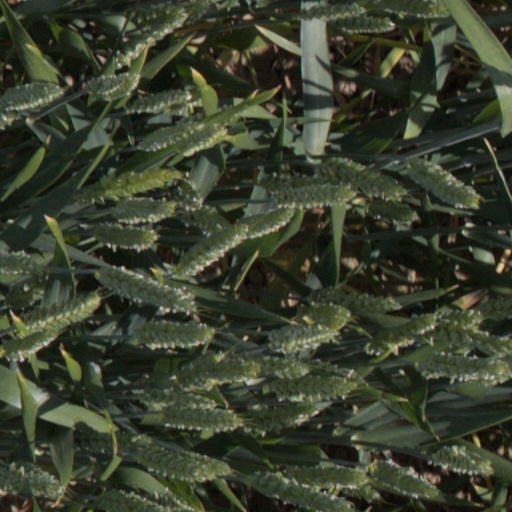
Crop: wheat